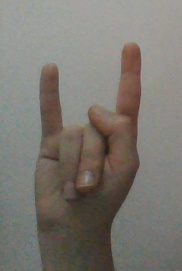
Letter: la